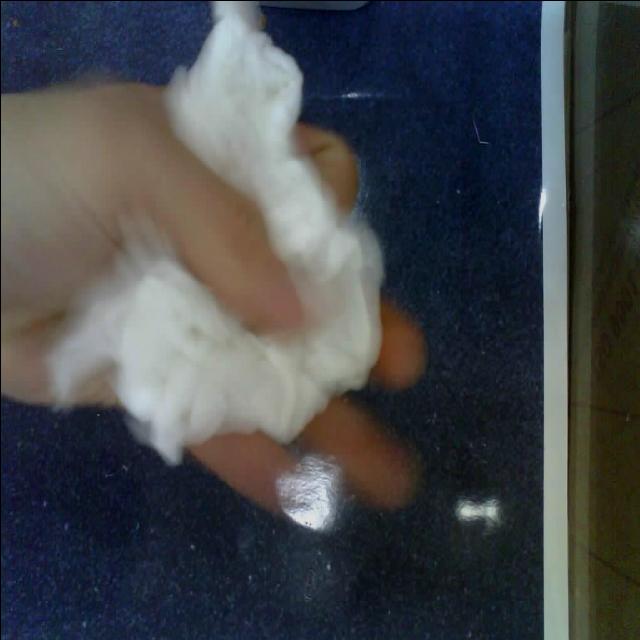
Label: tissues